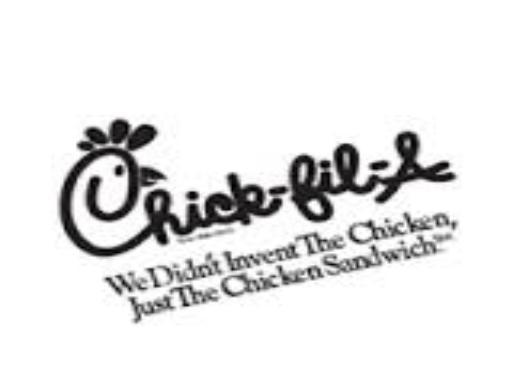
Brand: Chick-fil-A
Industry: Food